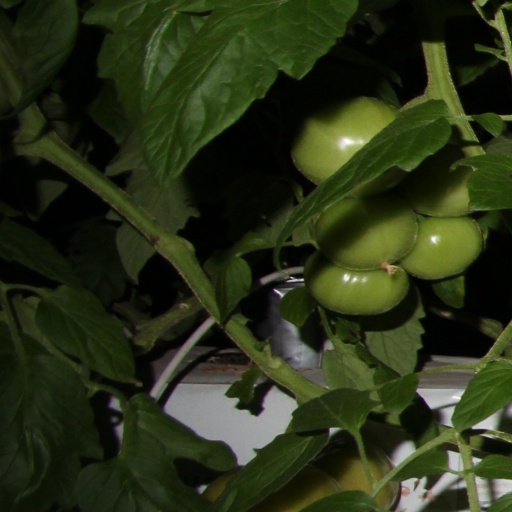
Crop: tomato